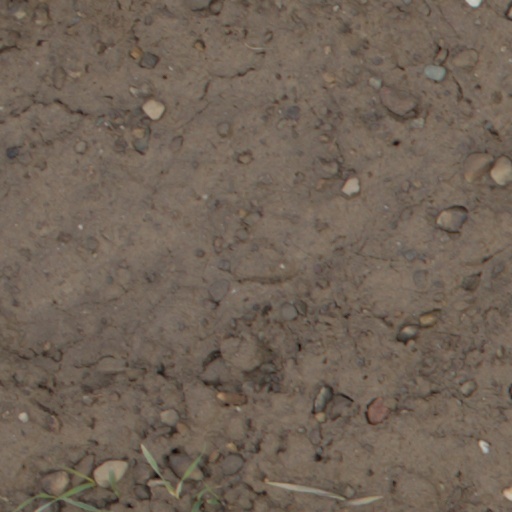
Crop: wheat